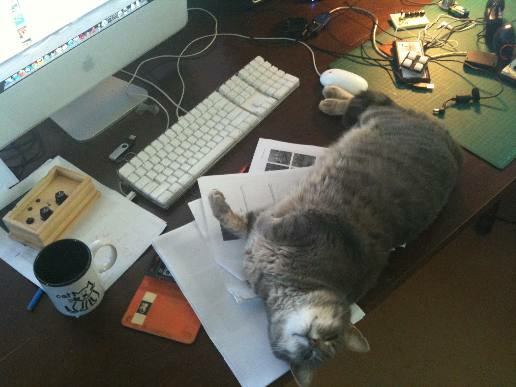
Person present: No